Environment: real
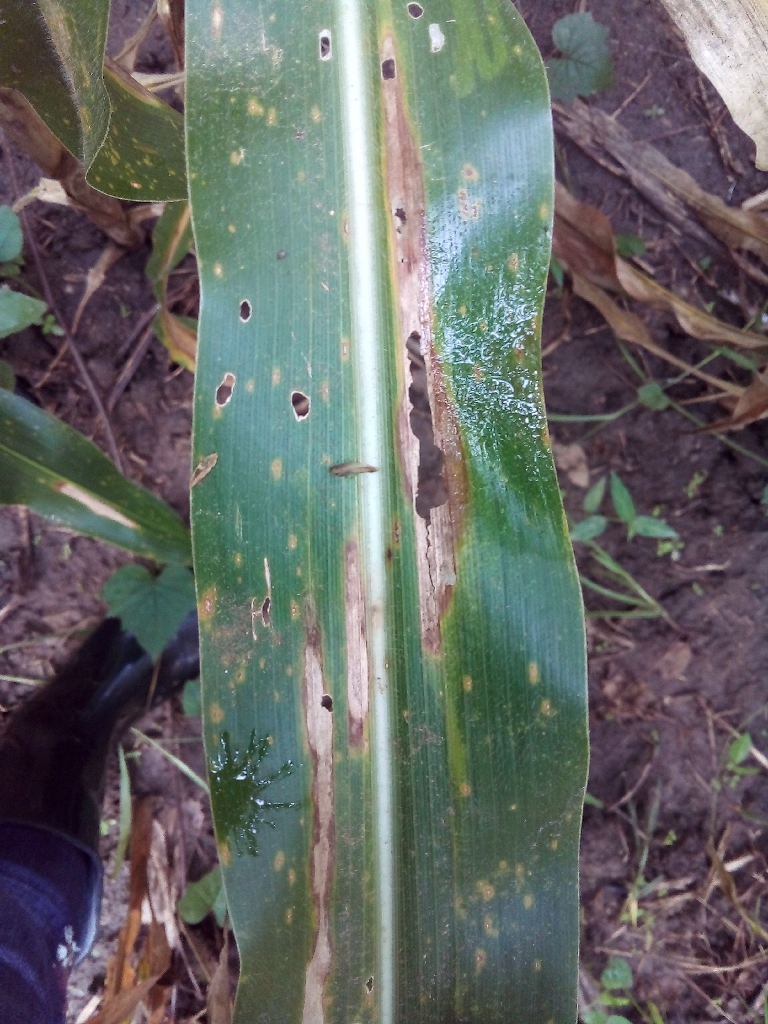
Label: northern_corn_leaf_blight